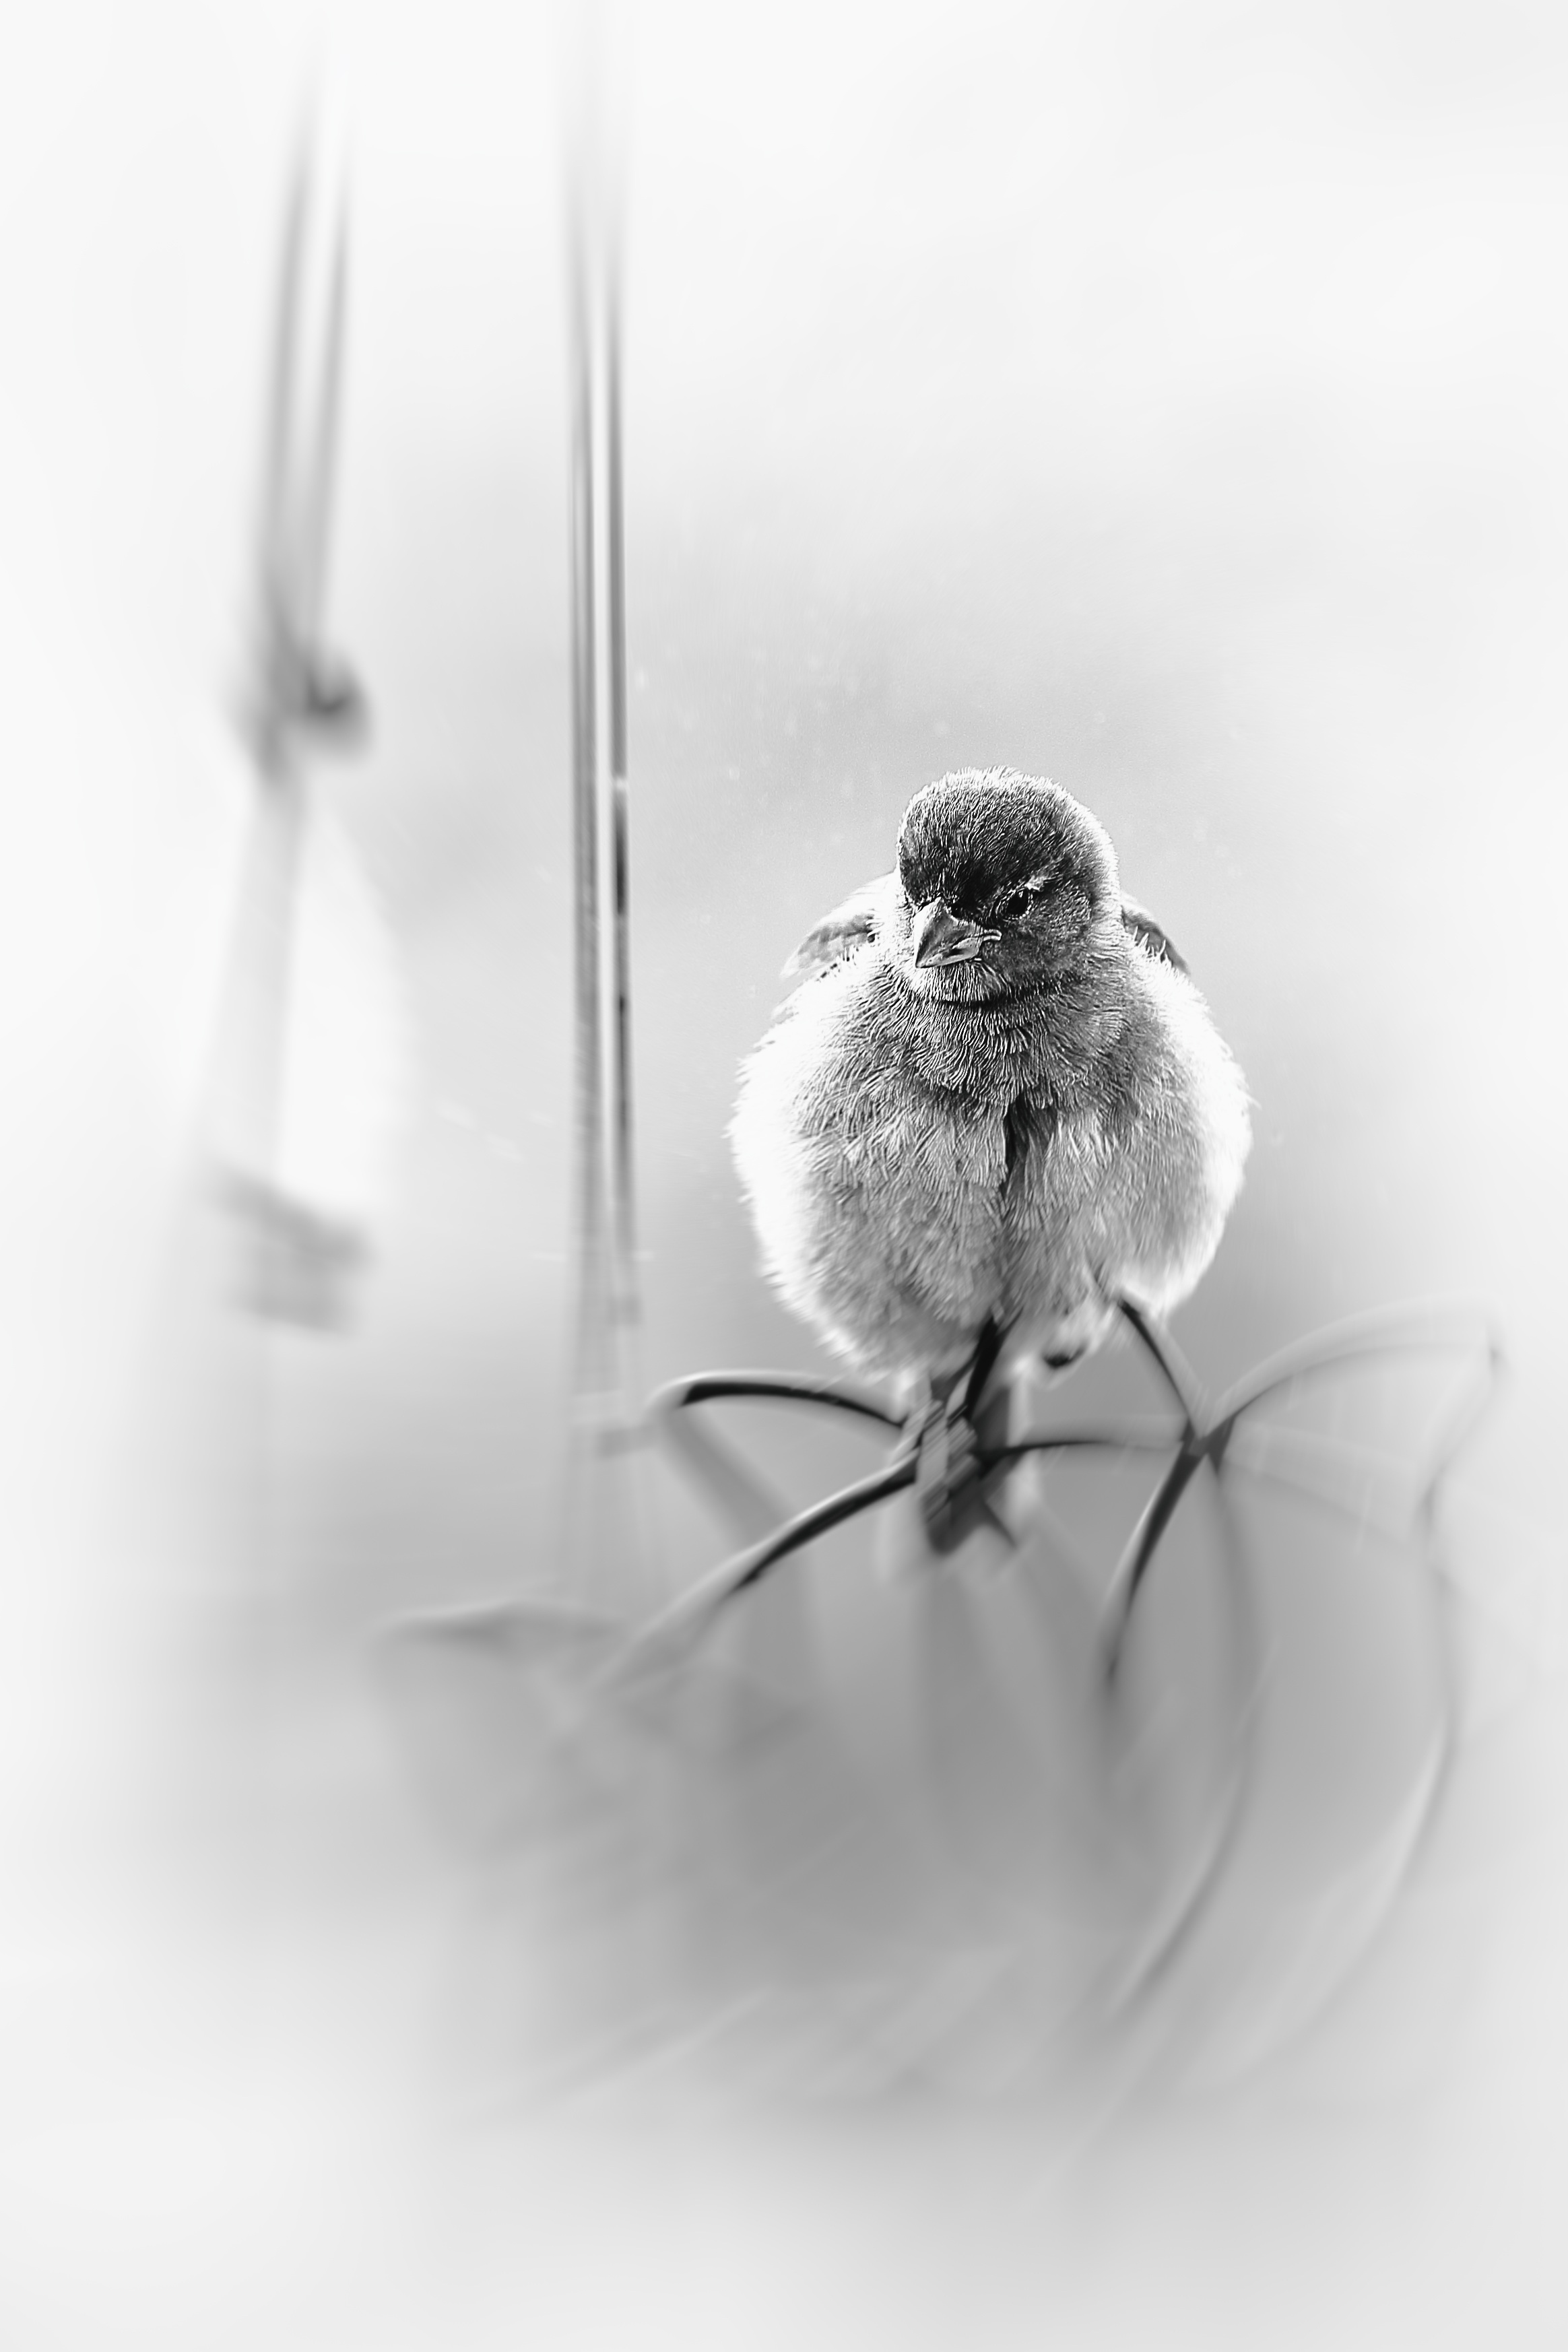
branch, bird, black and white, white, photography, flower, petal, animal, sitting, monochrome, feather, plumage, close up, sketch, drawing, sw, sparrow, foraging, wildlife photography, visit, macro photography, sperling, small bird, still life photography, monochrome photography